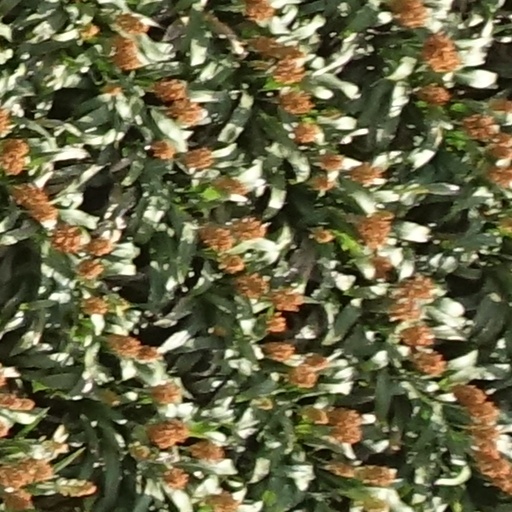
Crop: sorghum